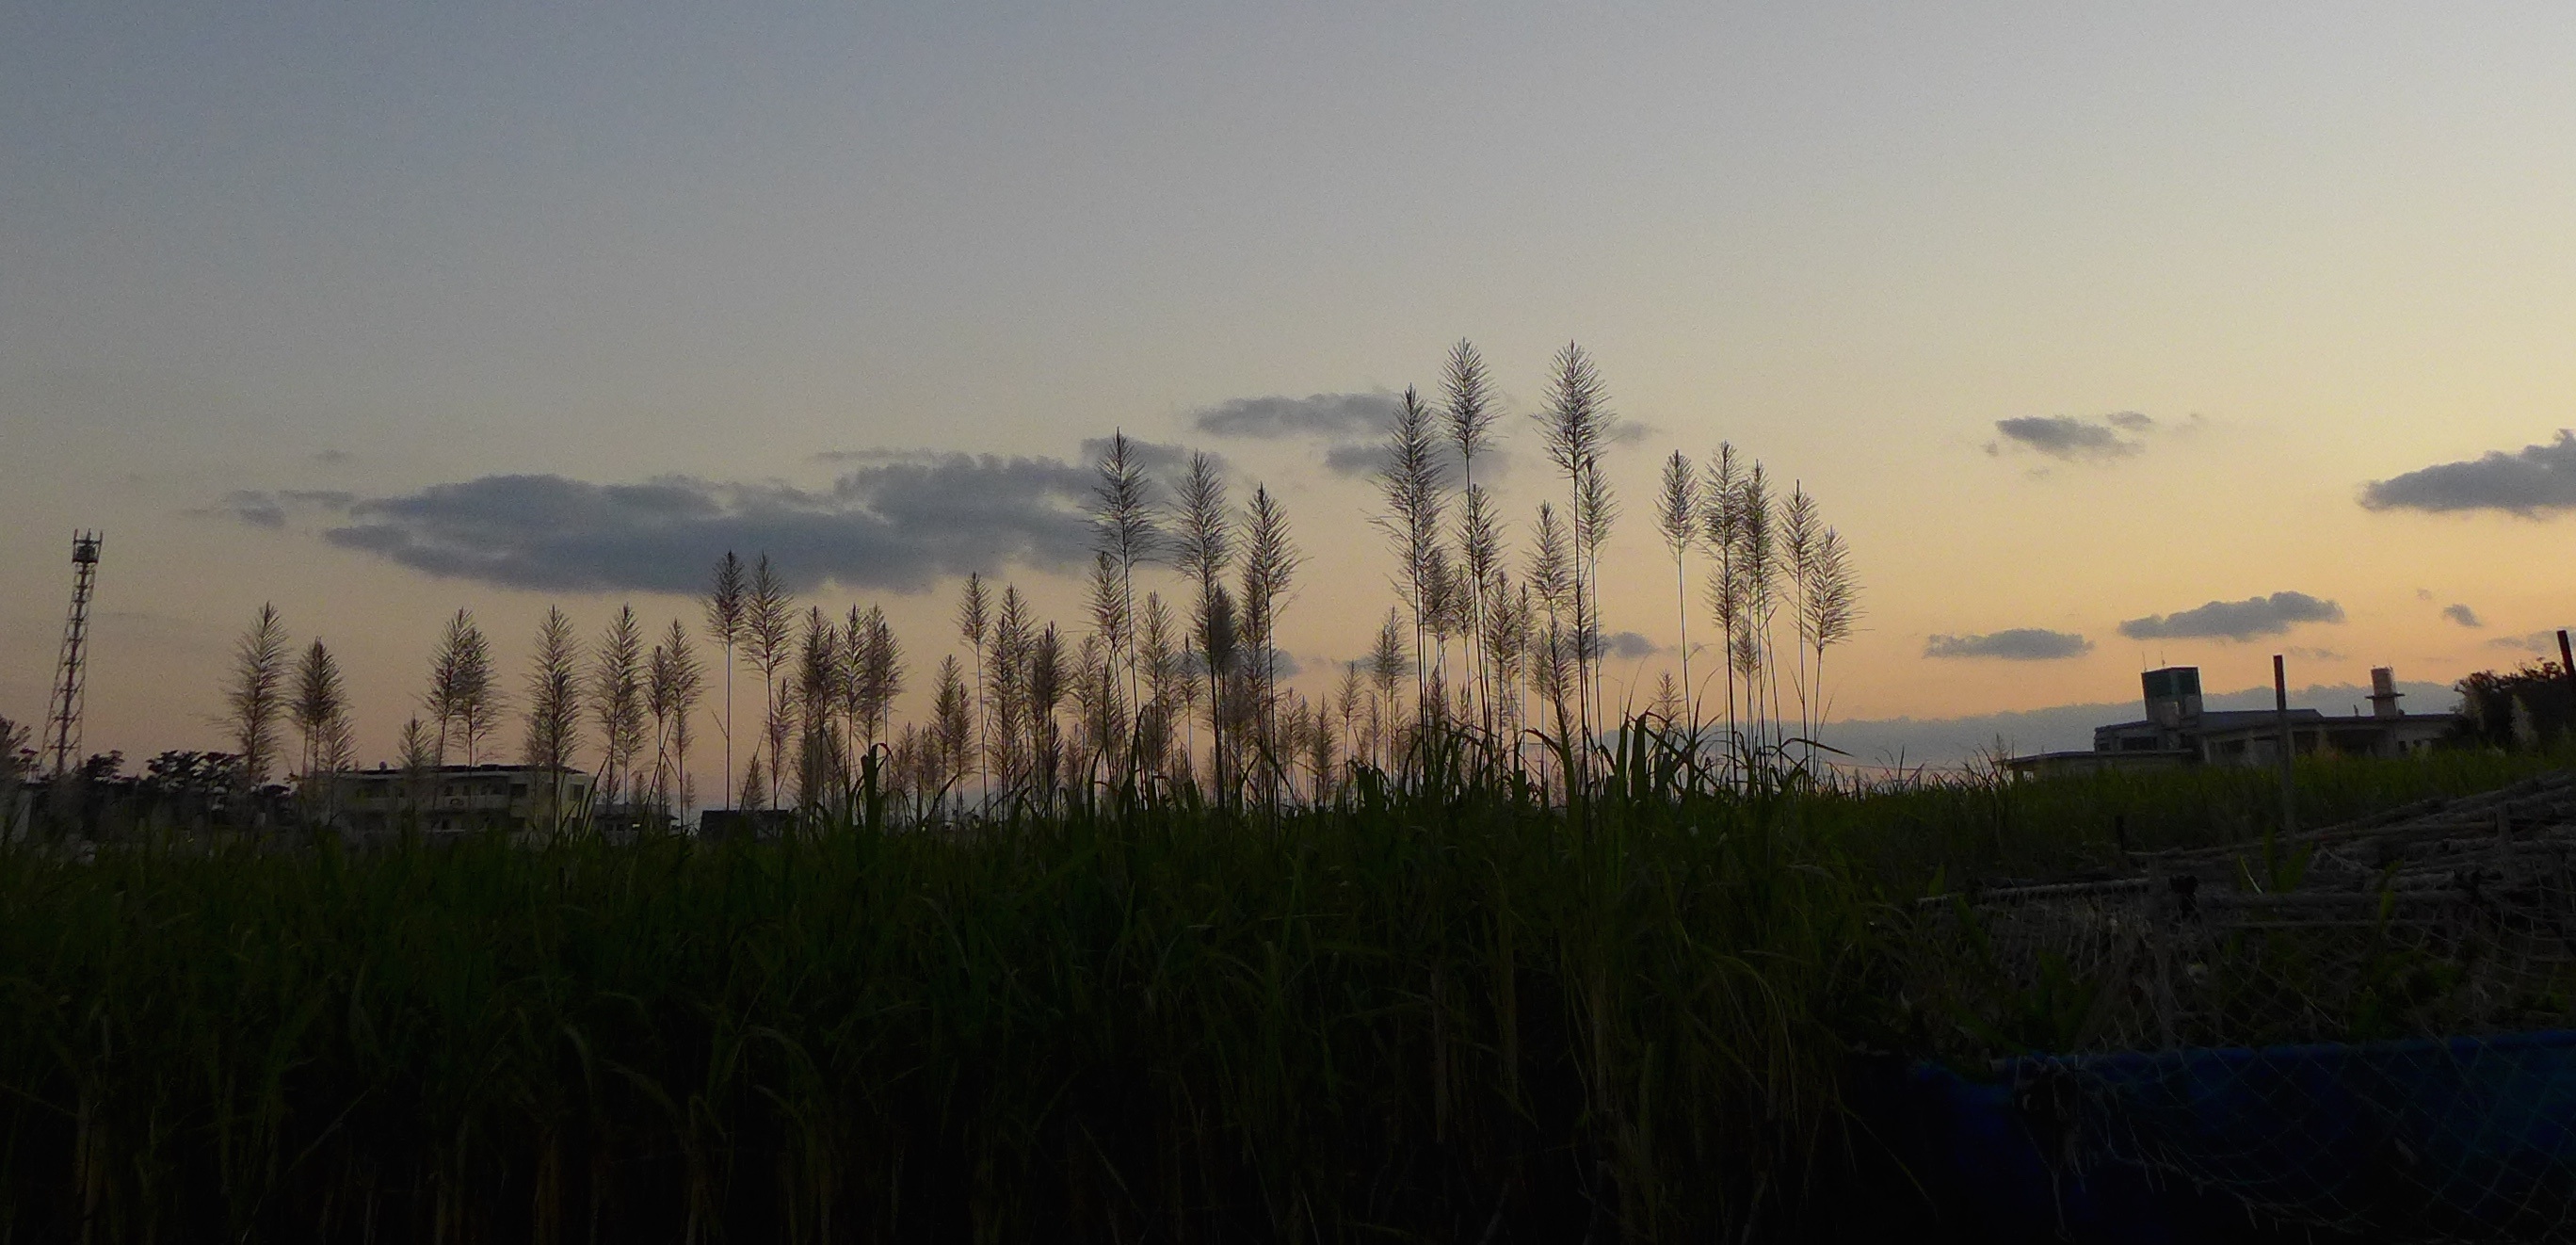
landscape, tree, nature, grass, horizon, mountain, cloud, sky, fog, sunrise, sunset, mist, field, sunlight, morning, hill, dawn, dusk, evening, reflection, rural area, natural environment, atmospheric phenomenon